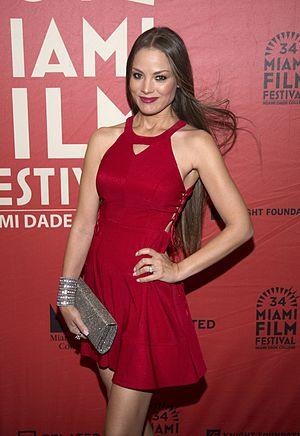
Carolina Tejera, née le 14 octobre 1976 à Caracas, est une actrice vénézuélienne.